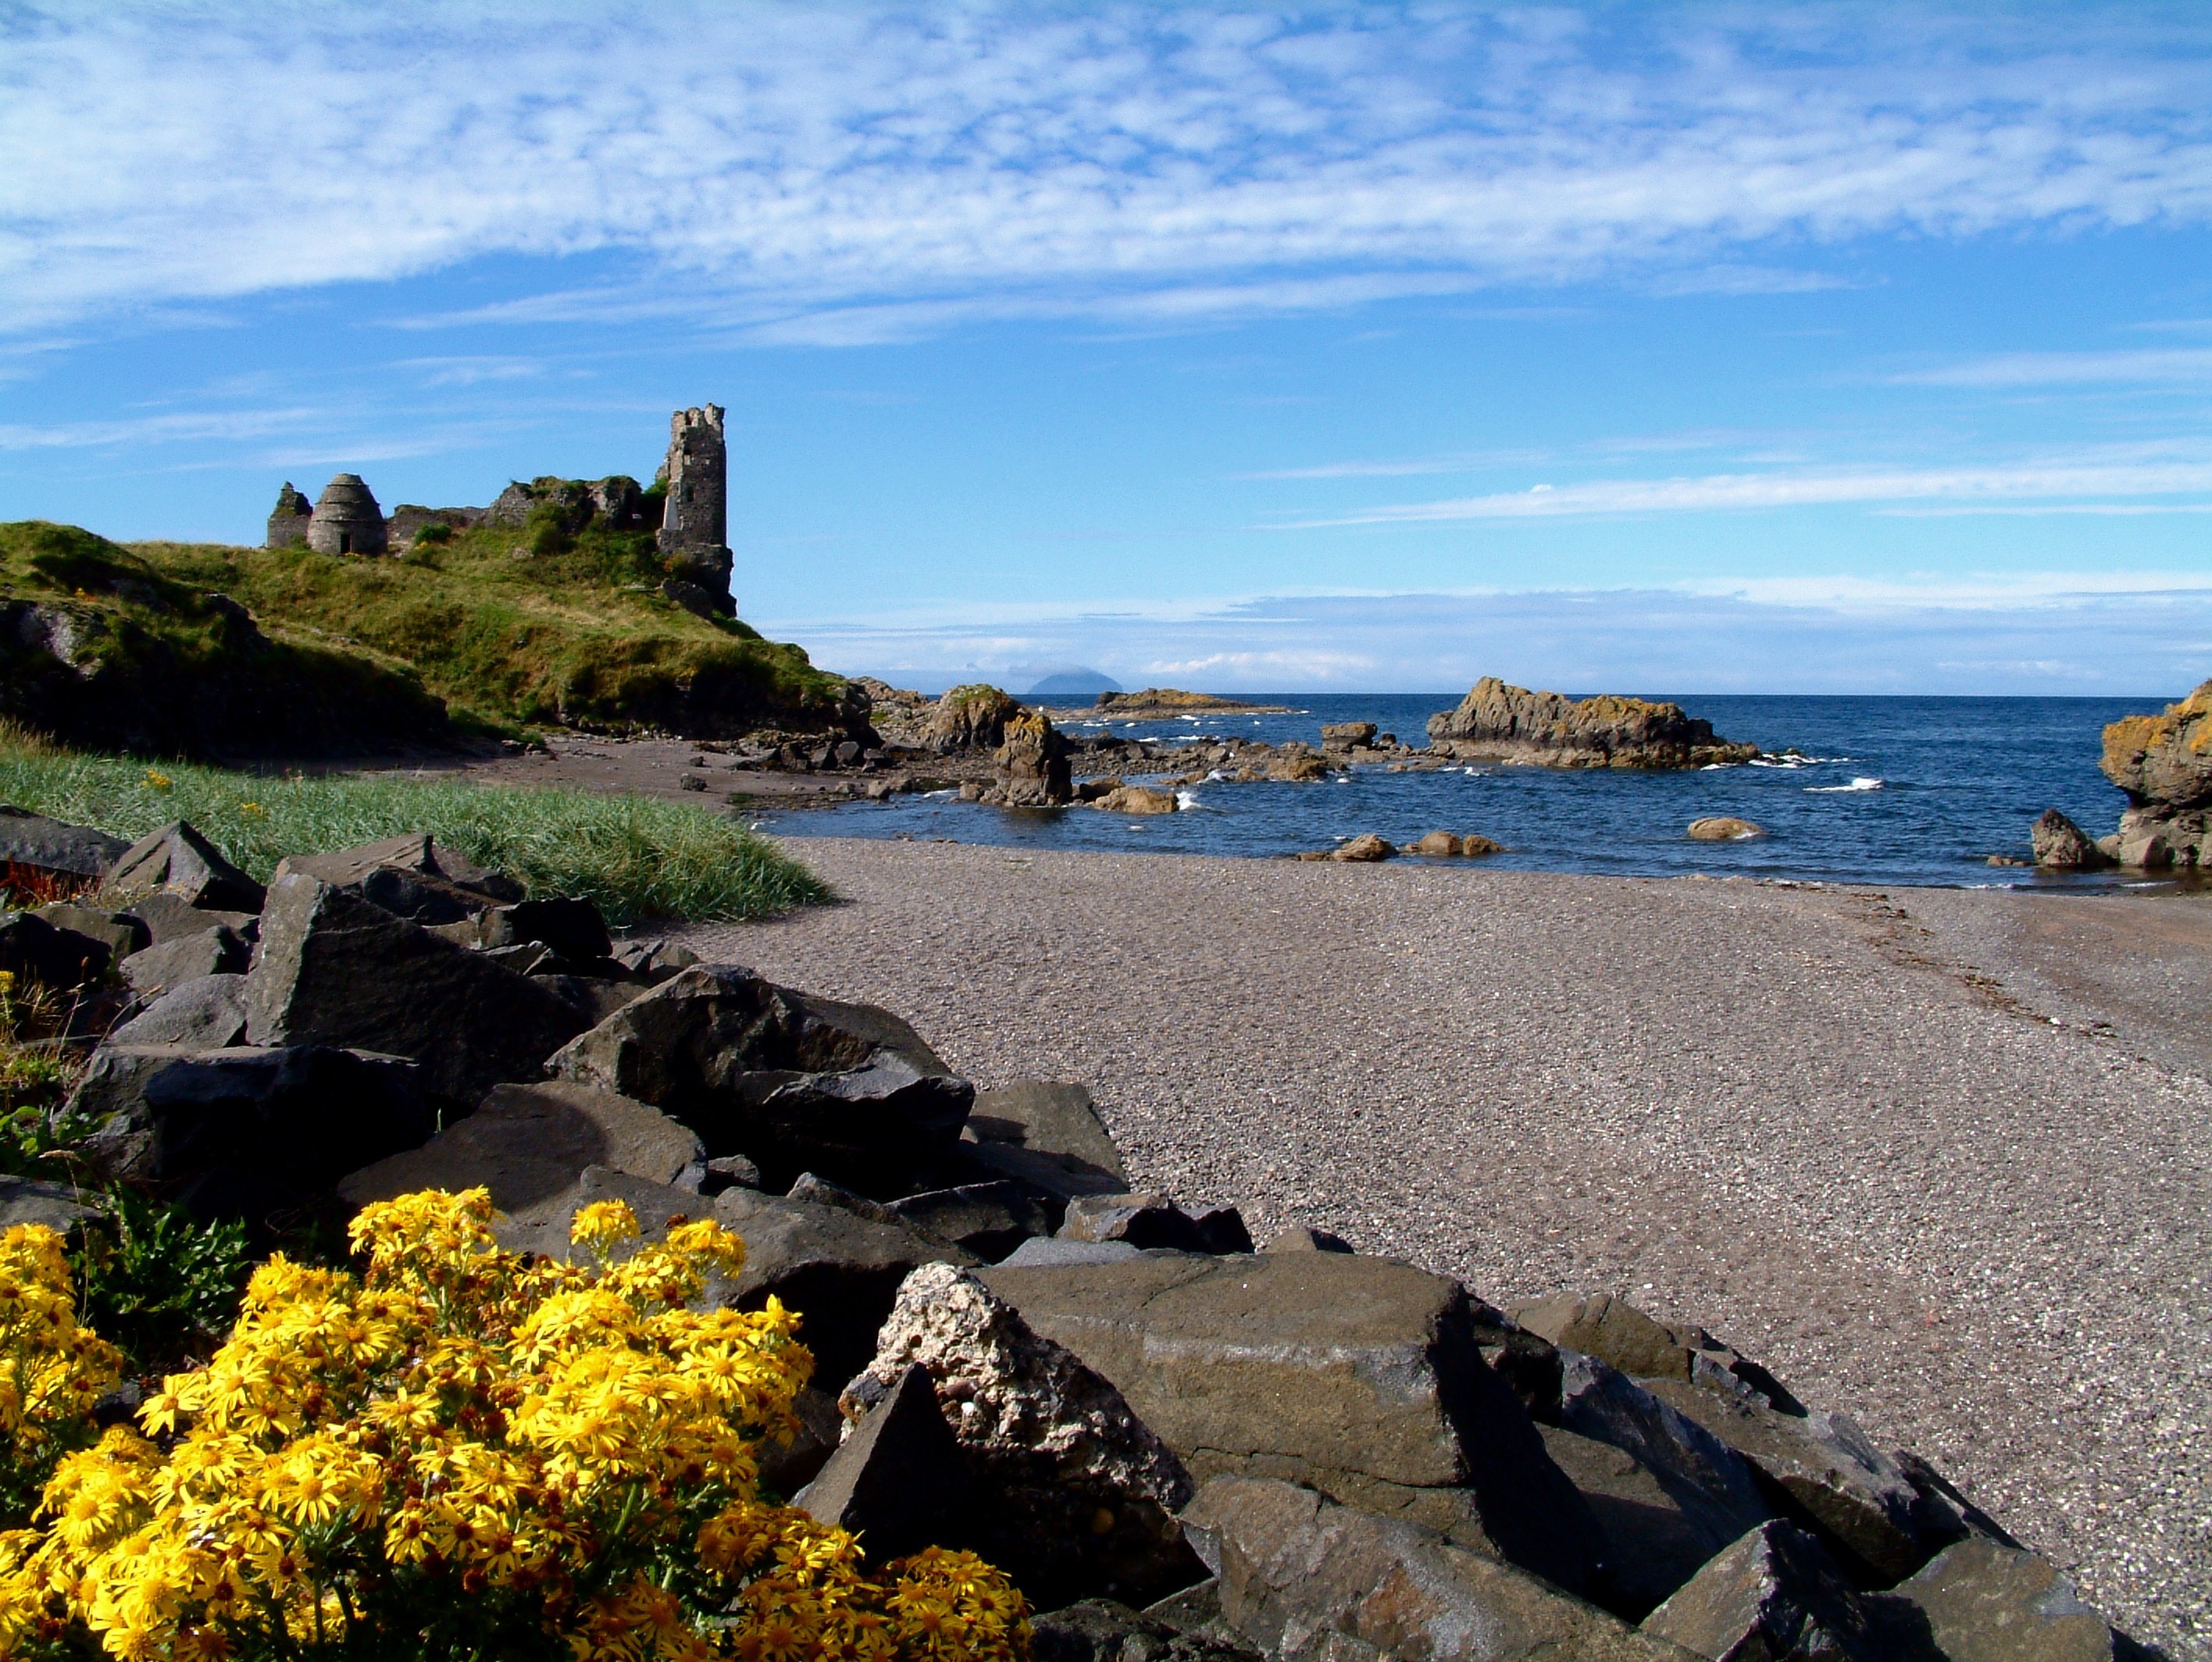
beach, landscape, sea, coast, water, rock, ocean, meadow, shore, vacation, cliff, cove, tower, bay, castle, terrain, body of water, hills, stones, ruins, scotland, cape, ayrshire, dunure castle